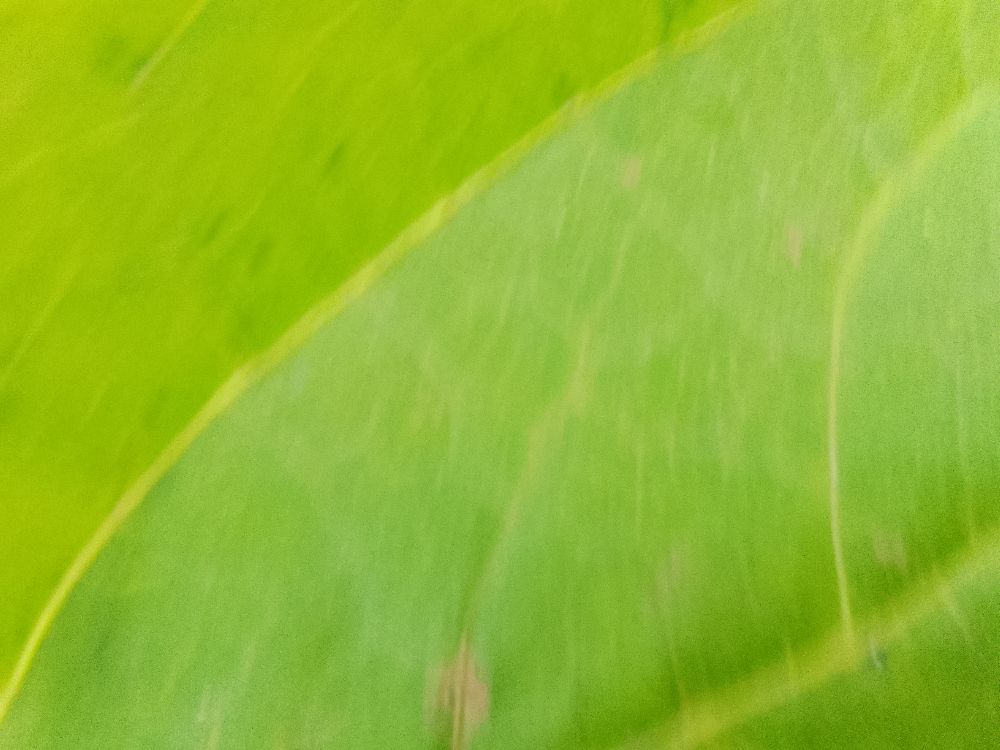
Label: healthy